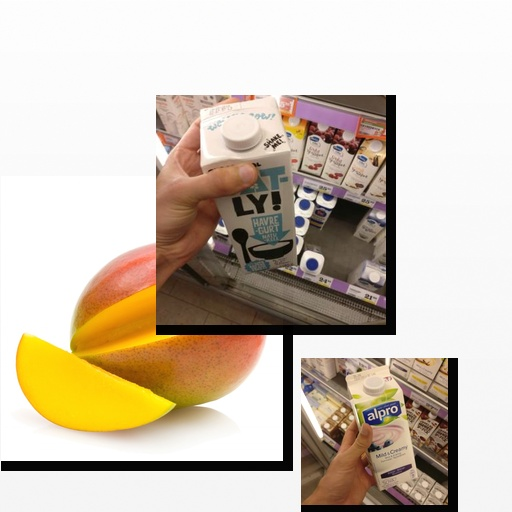
Food items: blueberry_soy_yogurt, mango, oat_yogurt